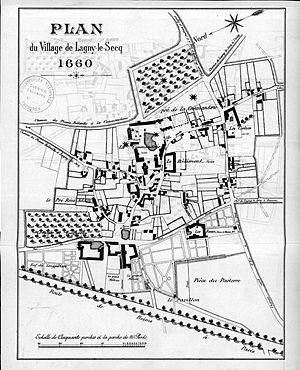
Plan du village de Lagny-le-Sec en 1660.
Lagny-le-Sec est une petite commune française située dans le département de l'Oise en région Hauts-de-France. Avec deux écoles, une cantine située dans un parc.